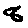
Label: 8